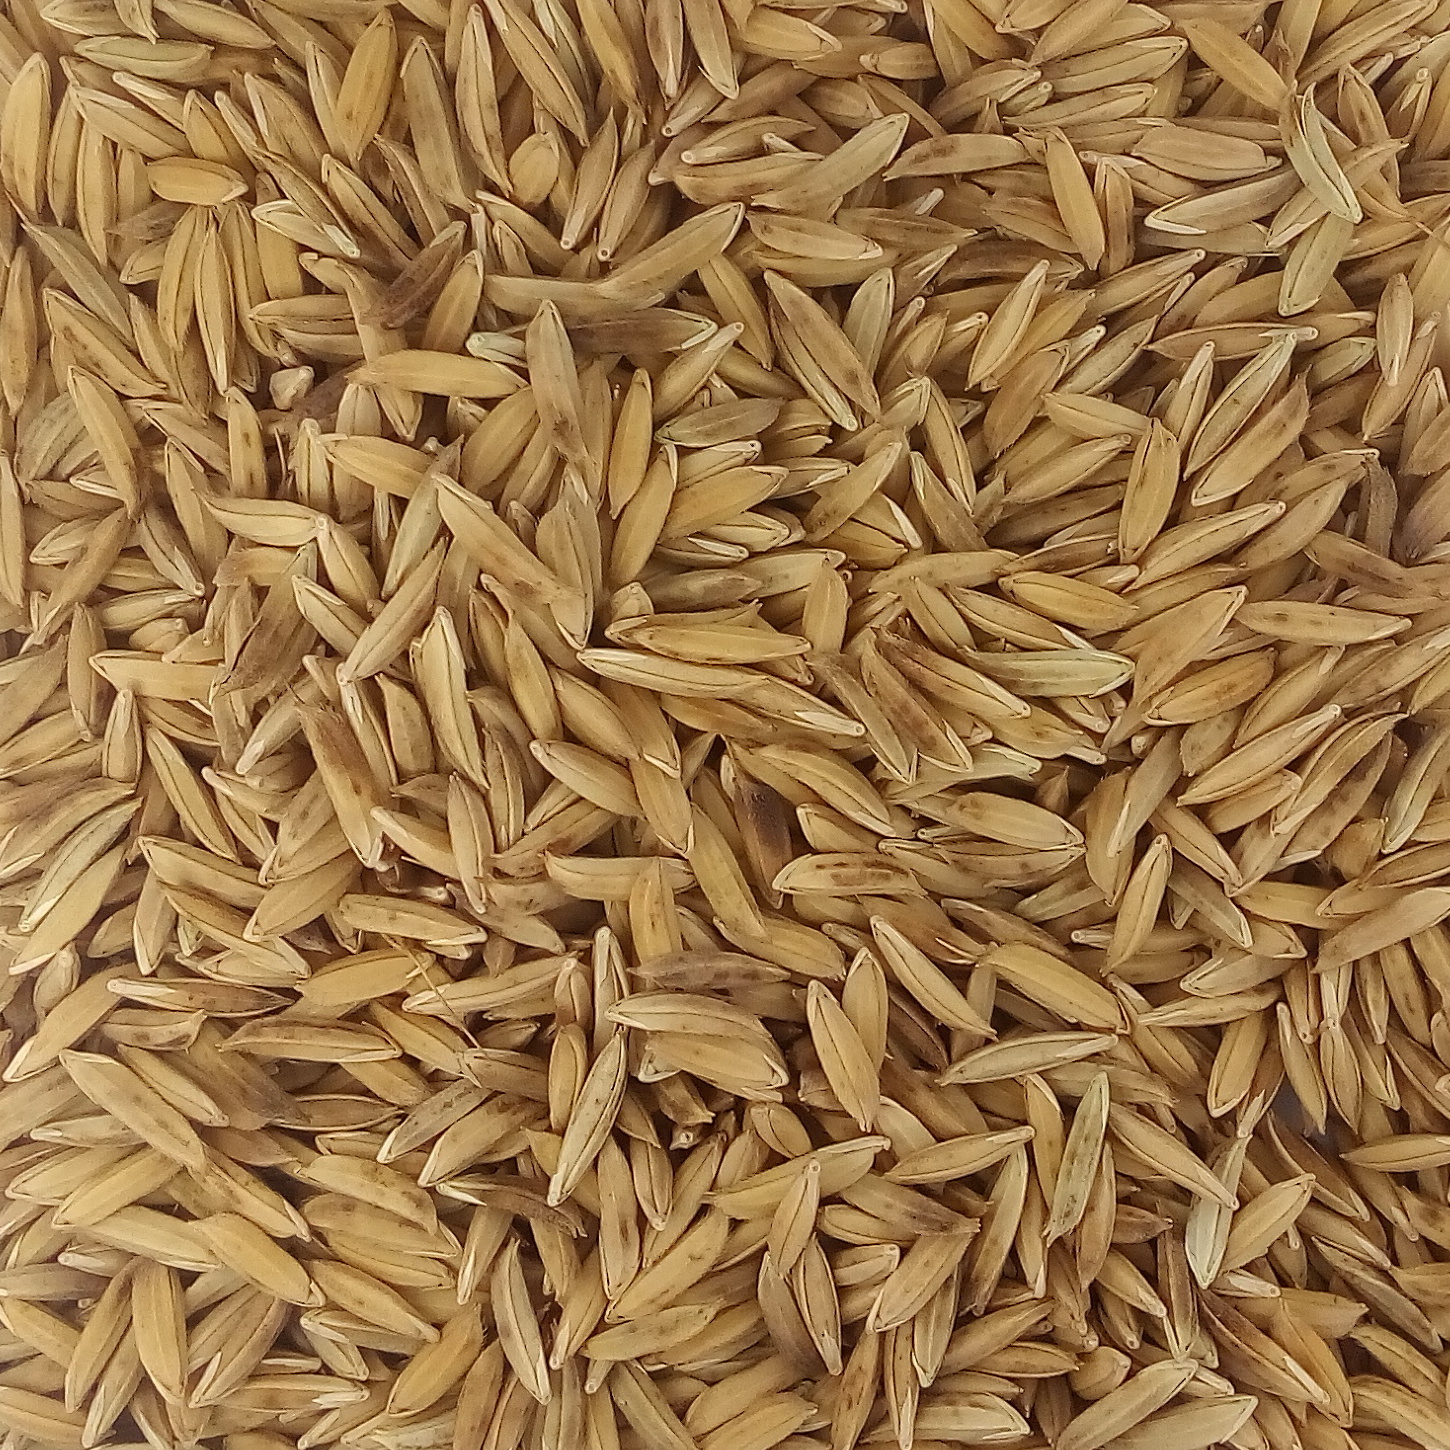
Rice seed variety: BAS_370